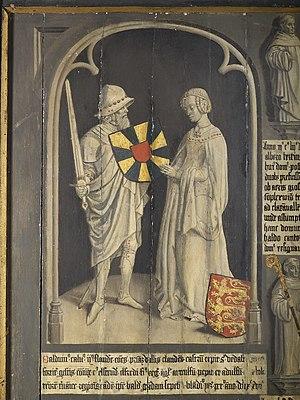
Ælfthryth, parfois francisé en Elftrude, est une princesse de la maison de Wessex morte en 929.
Cet article présente les comtesses de Flandre, qu'elles soient consorts ou souveraines.